Ng Ka Tsuen

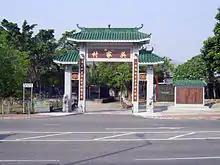
Ng Ka Tsuen archway.

Ng Ka Tsuen is a village in Pat Heung, Yuen Long District, Hong Kong.